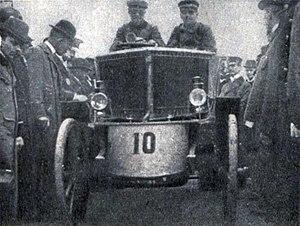
Arrivée de G. Vinet au Paris-Amsterdam-Paris 1898, sur Amédée Bolet ""Torpilleur Type B"" en aluminium (avant abandon)."
L’aérodynamique automobile est l'étude des phénomènes aérodynamiques induits par l'écoulement de l'air autour d'un véhicule automobile en mouvement. La connaissance de ces phénomènes permet entre autres, de réduire la consommation des véhicules en diminuant leur traînée, d'améliorer leur comportement routier en influant sur leur portance et de diminuer les phénomènes aéroacoustiques ainsi que les turbulences à haute vitesse.